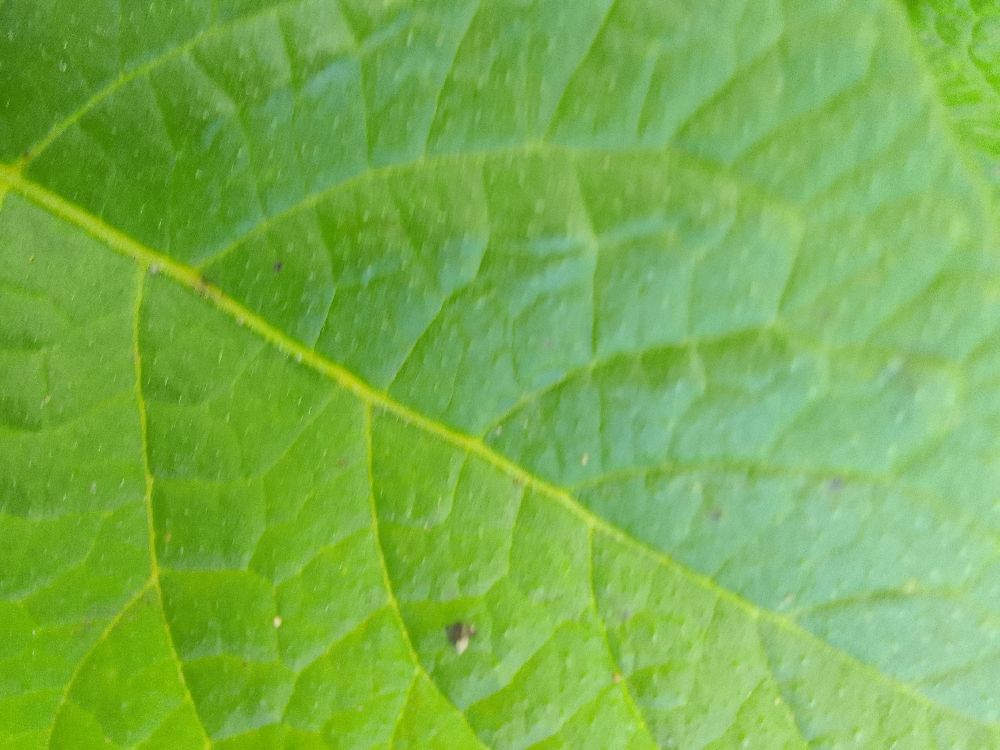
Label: Healthy